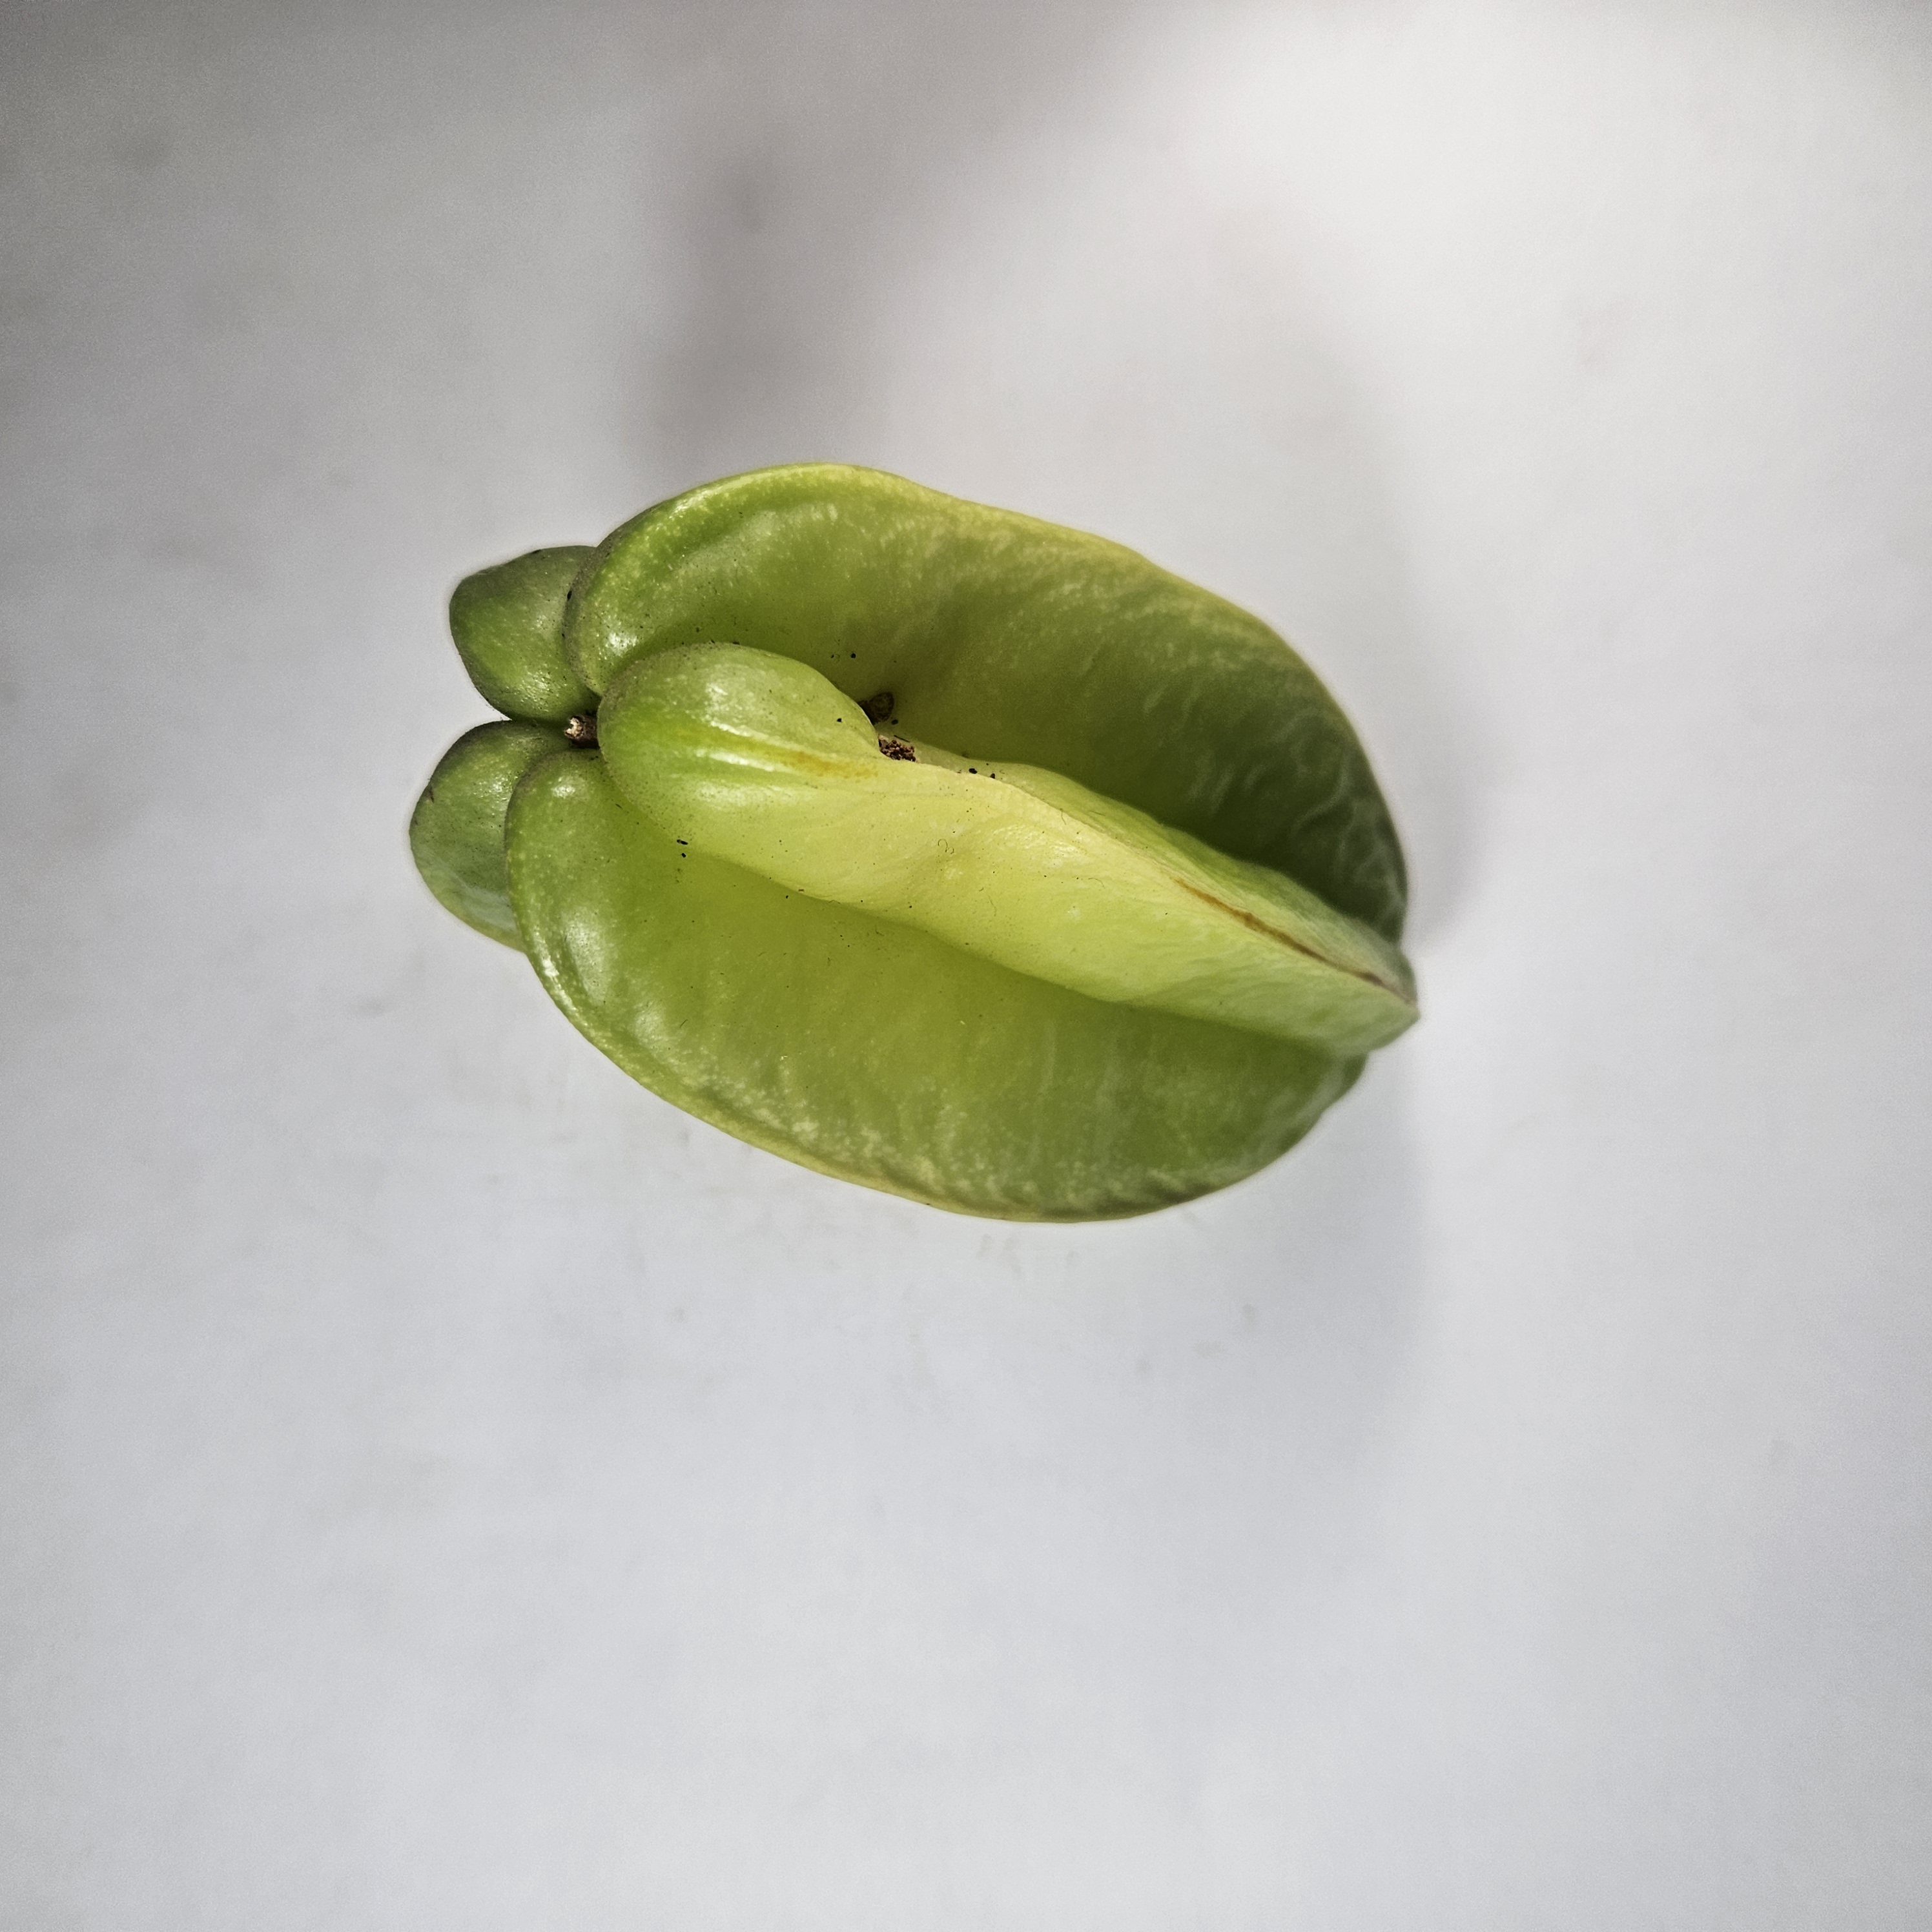
Label: Unhealthy Fruits